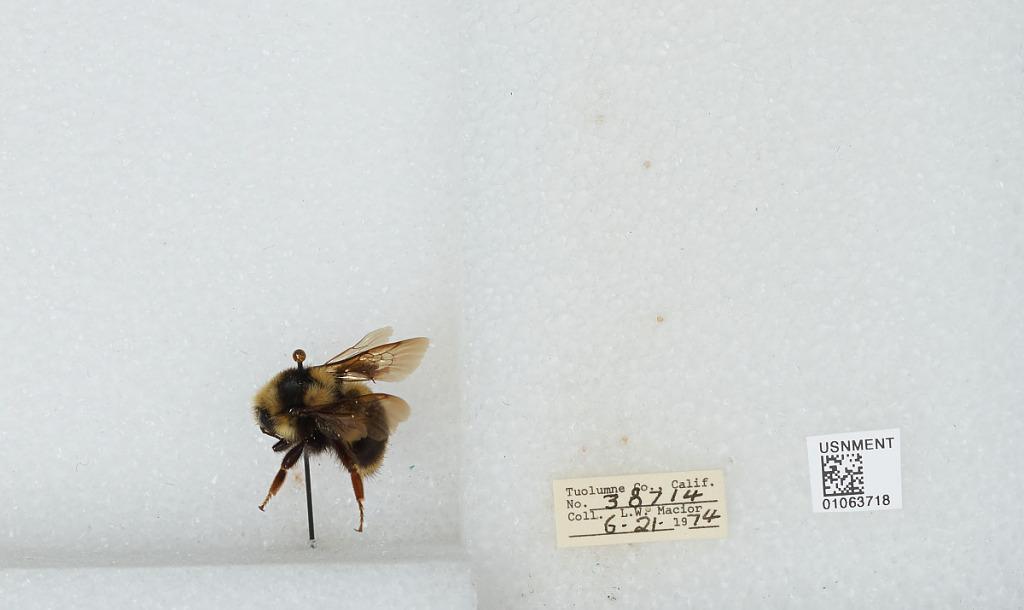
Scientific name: Bombus bifarius nearcticus
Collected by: L. Macior
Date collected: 1974-6-21
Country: United States
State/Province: California
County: Tuolumne
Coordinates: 38.02, -119.94